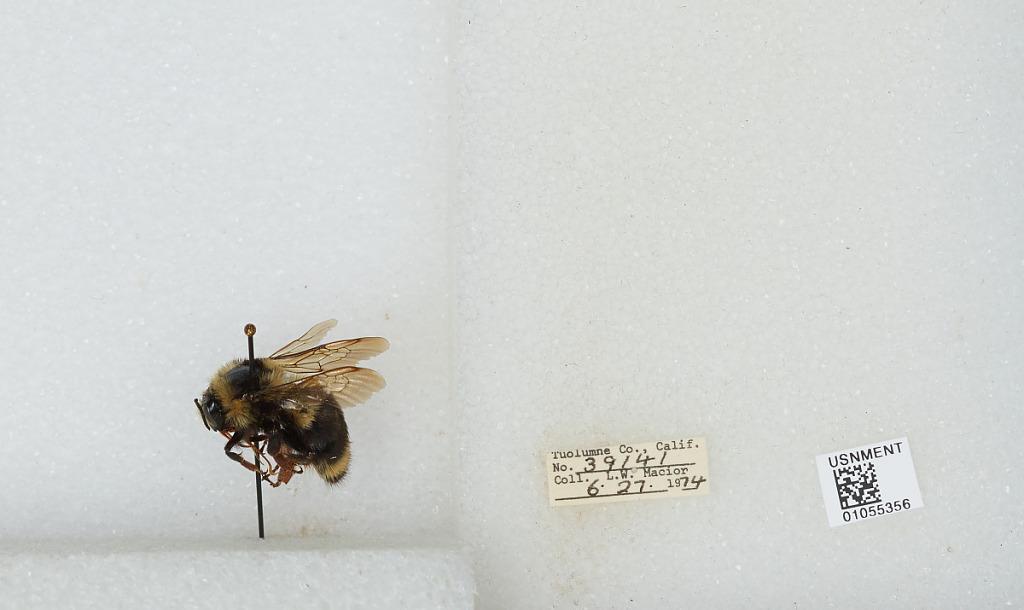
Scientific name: Bombus bifarius nearcticus
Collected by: L. Macior
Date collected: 1974-6-27
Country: United States
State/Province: California
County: Tuolumne
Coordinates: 38.02, -119.94